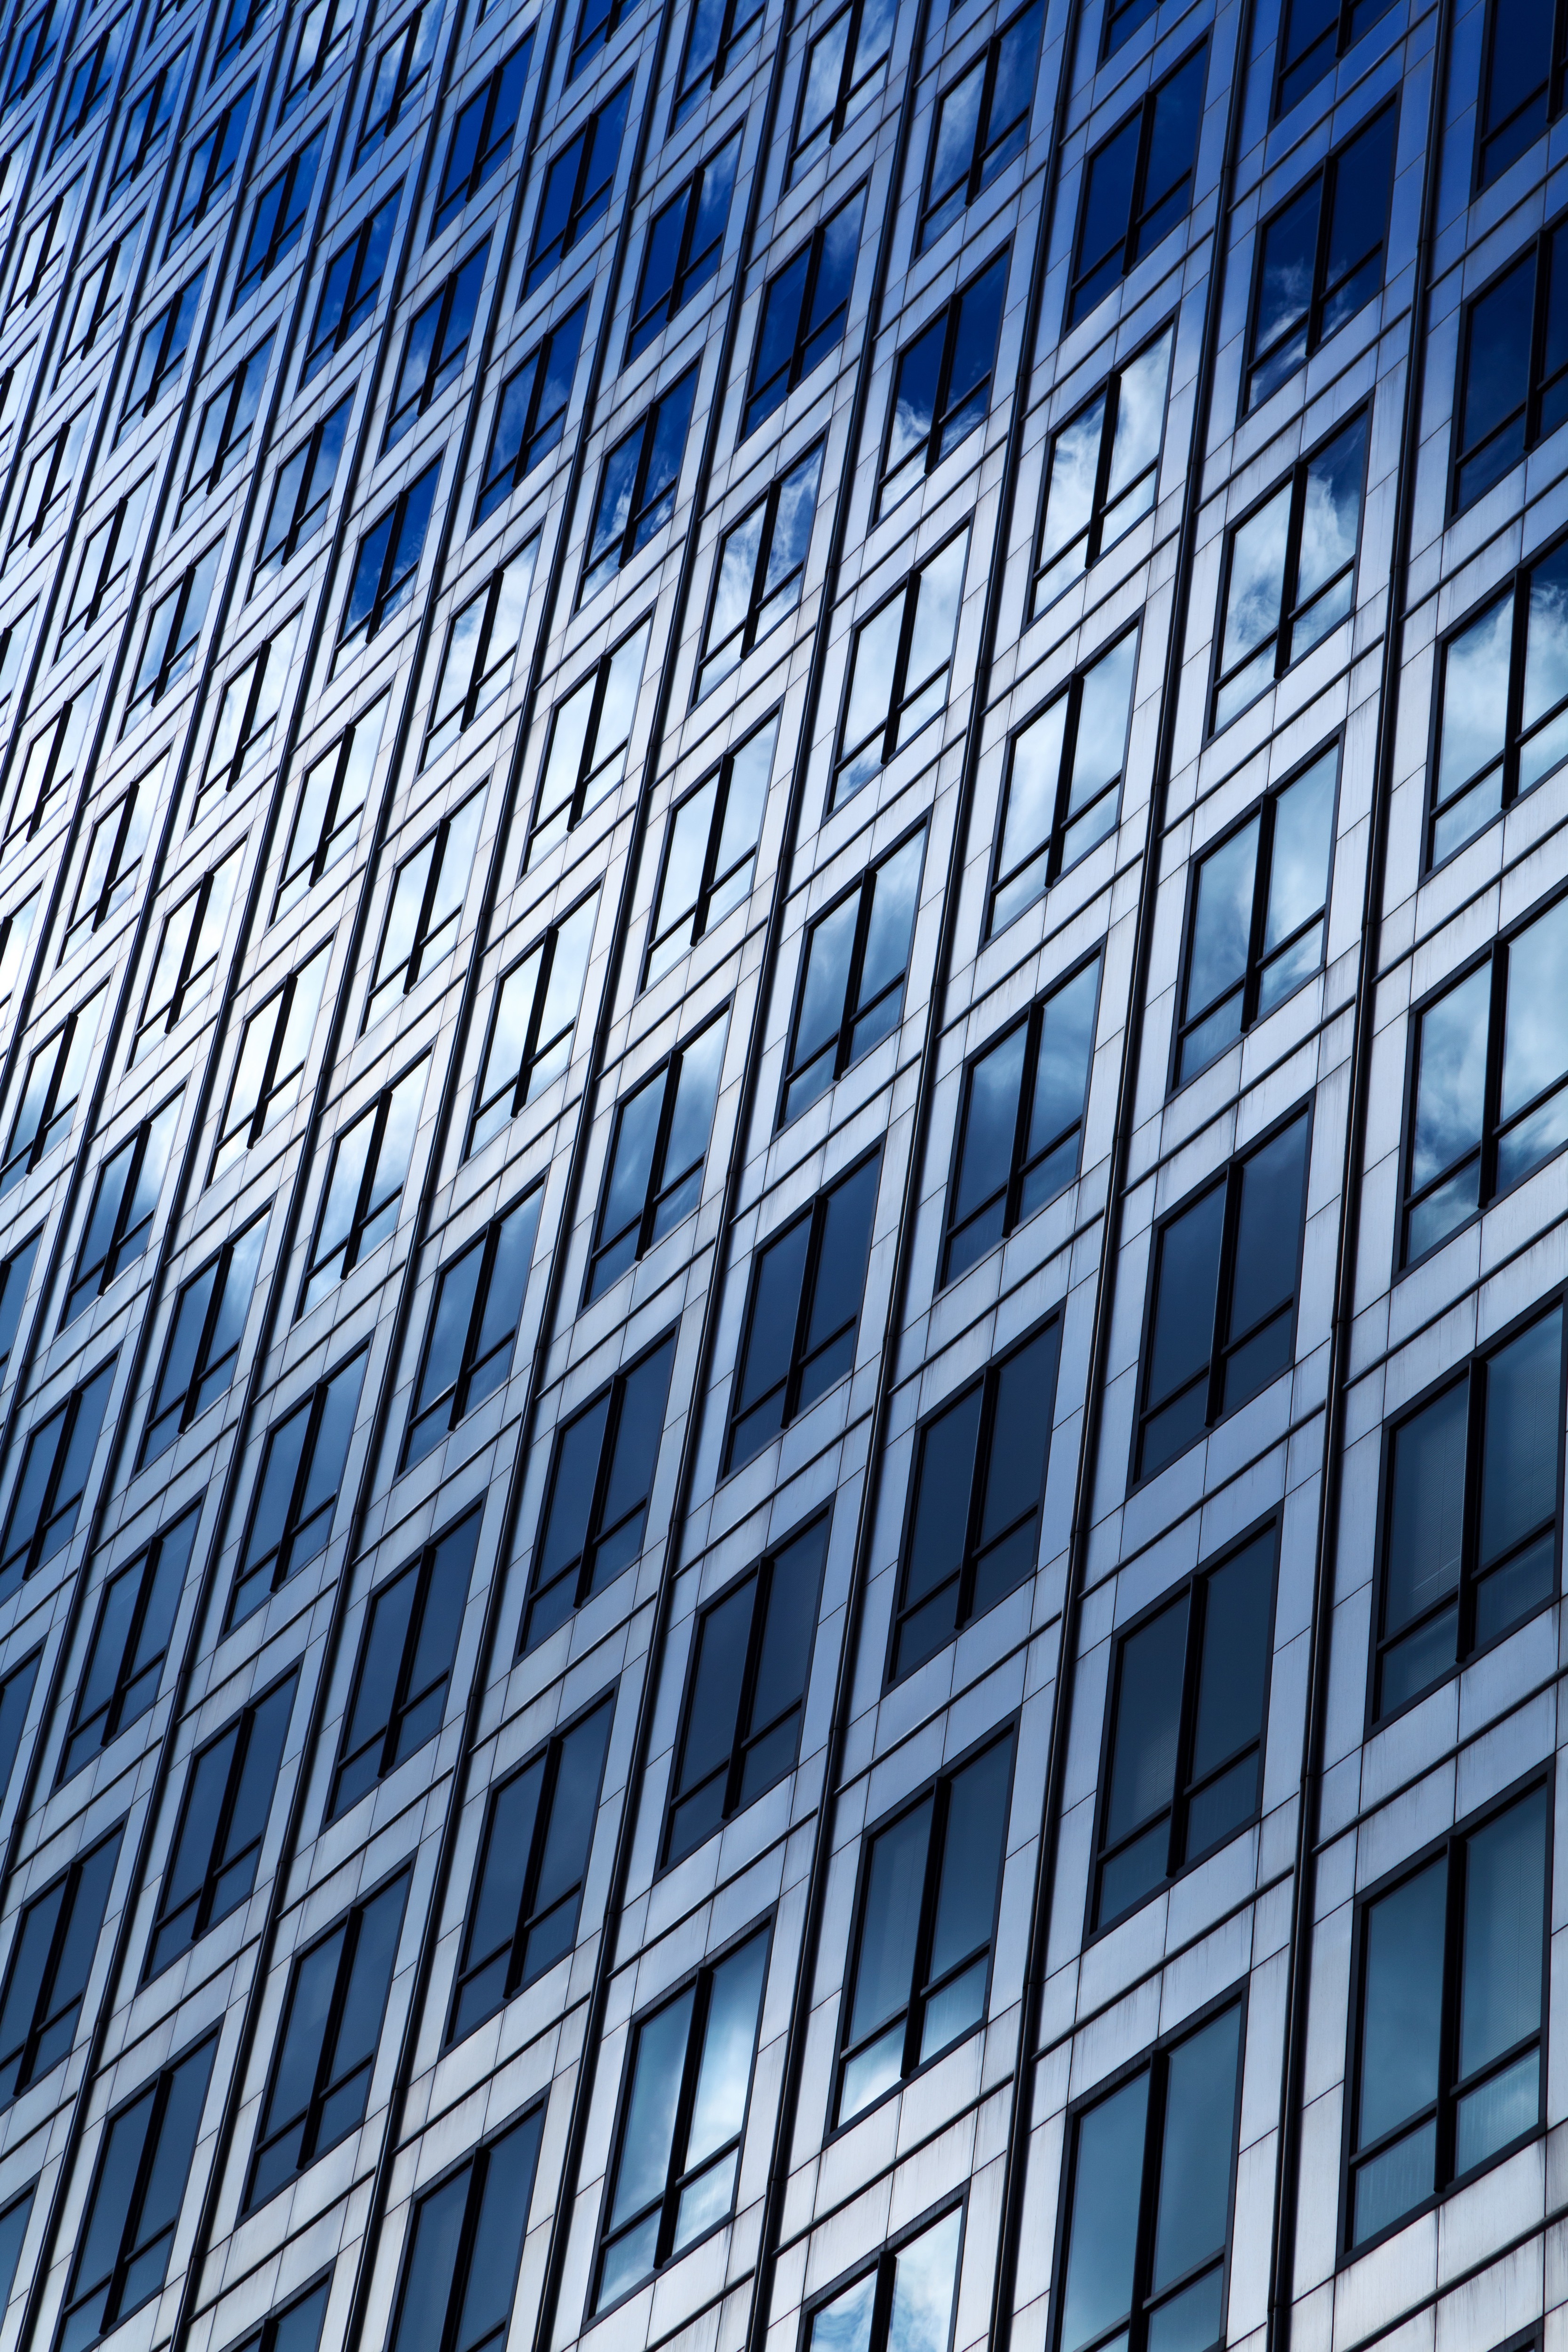
abstract, architecture, structure, window, glass, building, city, skyscraper, urban, wall, cityscape, downtown, construction, pattern, line, tower, office, facade, blue, business, modern, tower block, background, design, windows, symmetry, shape, metropolis, urban area, metropolitan area